Cuttack

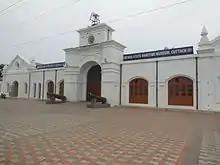
Odisha State Maritime Museum

Sri Sri University established by Sri Sri Ravi Shankar and Art of Living is situated at the far end of the city in Naraj. It came into operation in the year 2012.